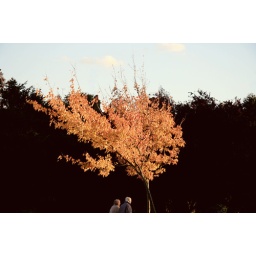
under the golden tree